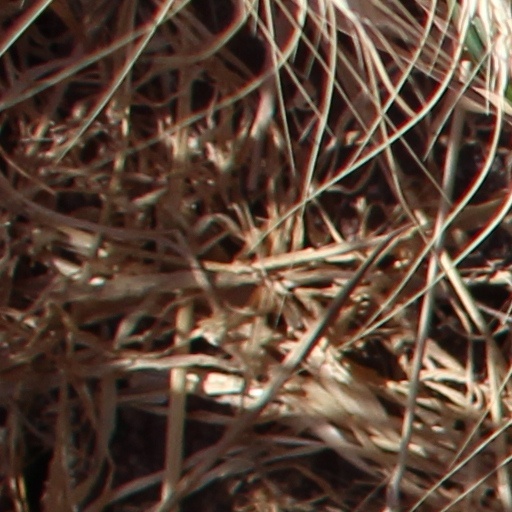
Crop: wheat